Sancy-lès-Provins

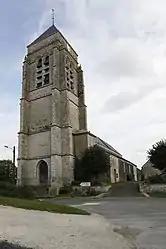
The church in Sancy-lès-Provins

Sancy-lès-Provins (literally "Sancy near Provins") is a commune in the Seine-et-Marne department in the Île-de-France region in north-central France.